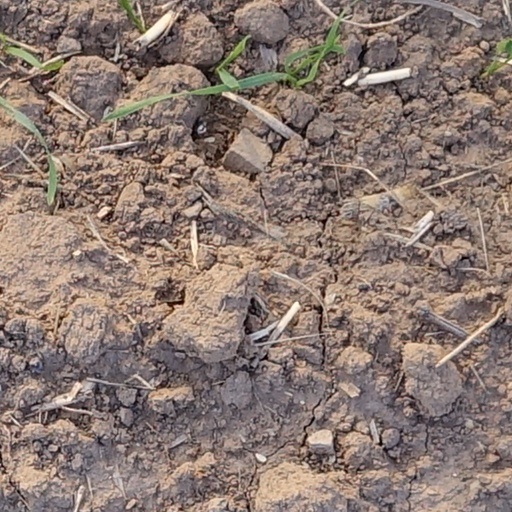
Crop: wheat